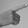
ASL letter: G